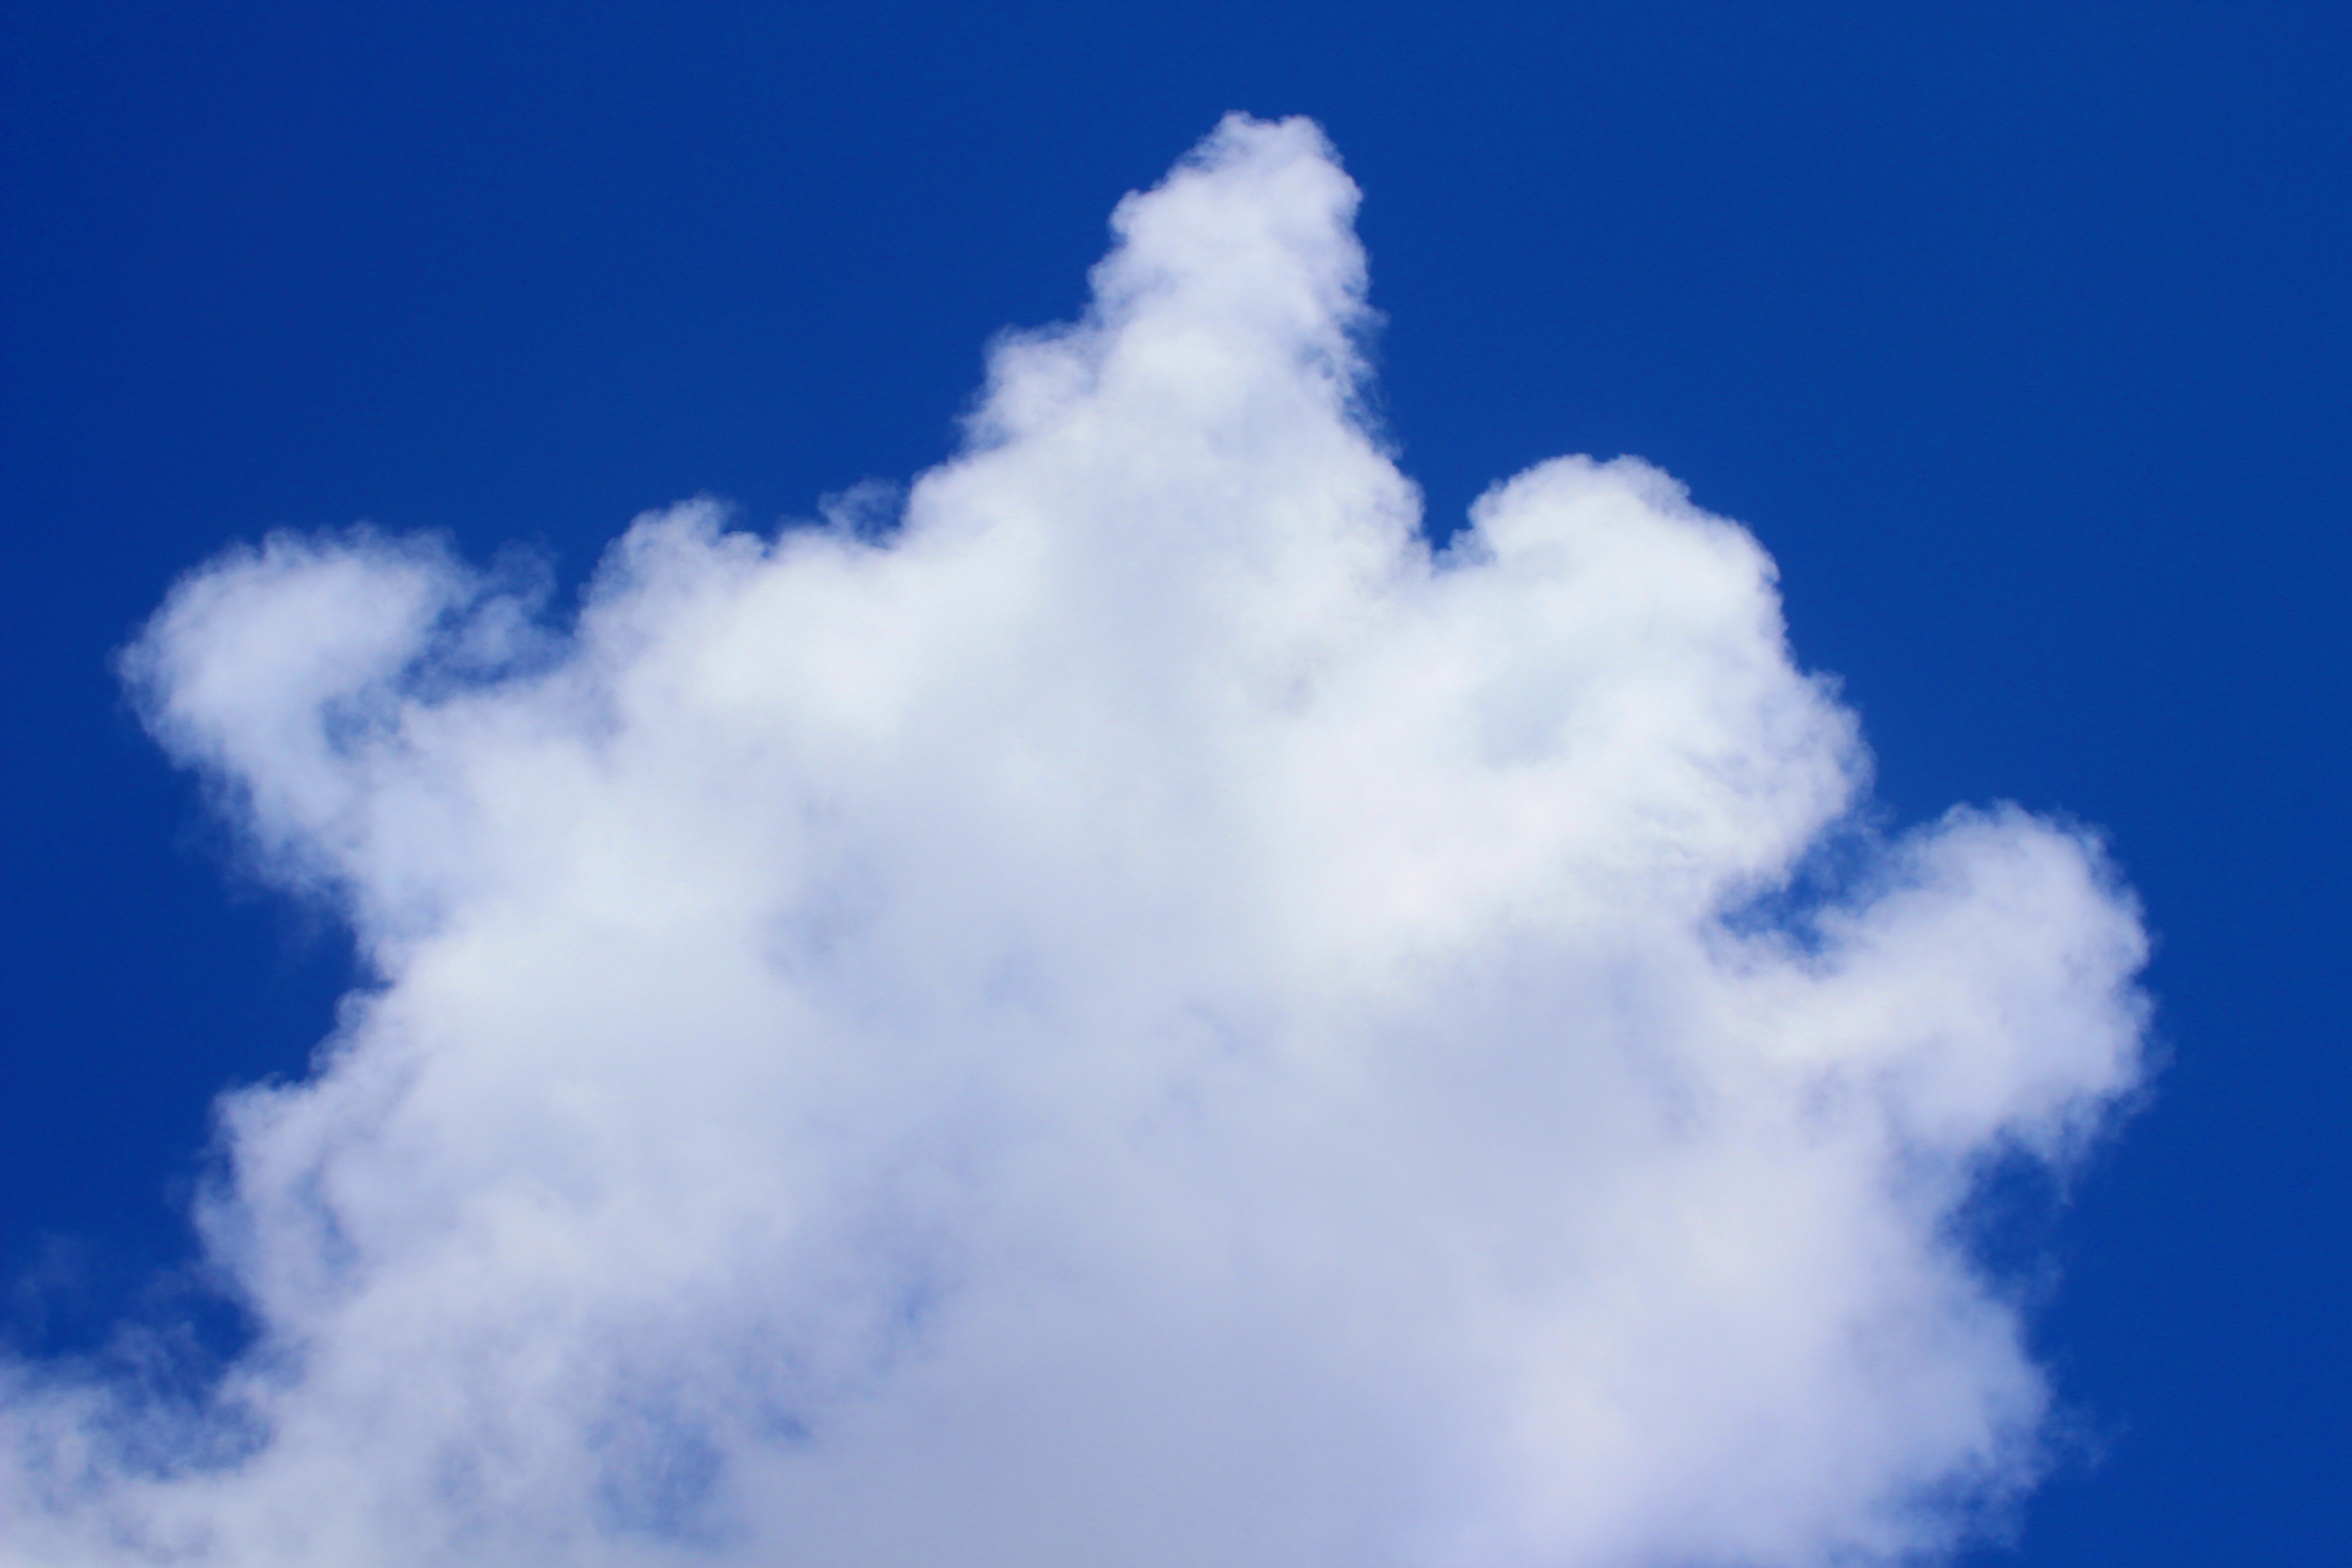
landscape, cloud, sky, atmosphere, daytime, cumulus, blue, blue sky, meteorological phenomenon, atmosphere of earth